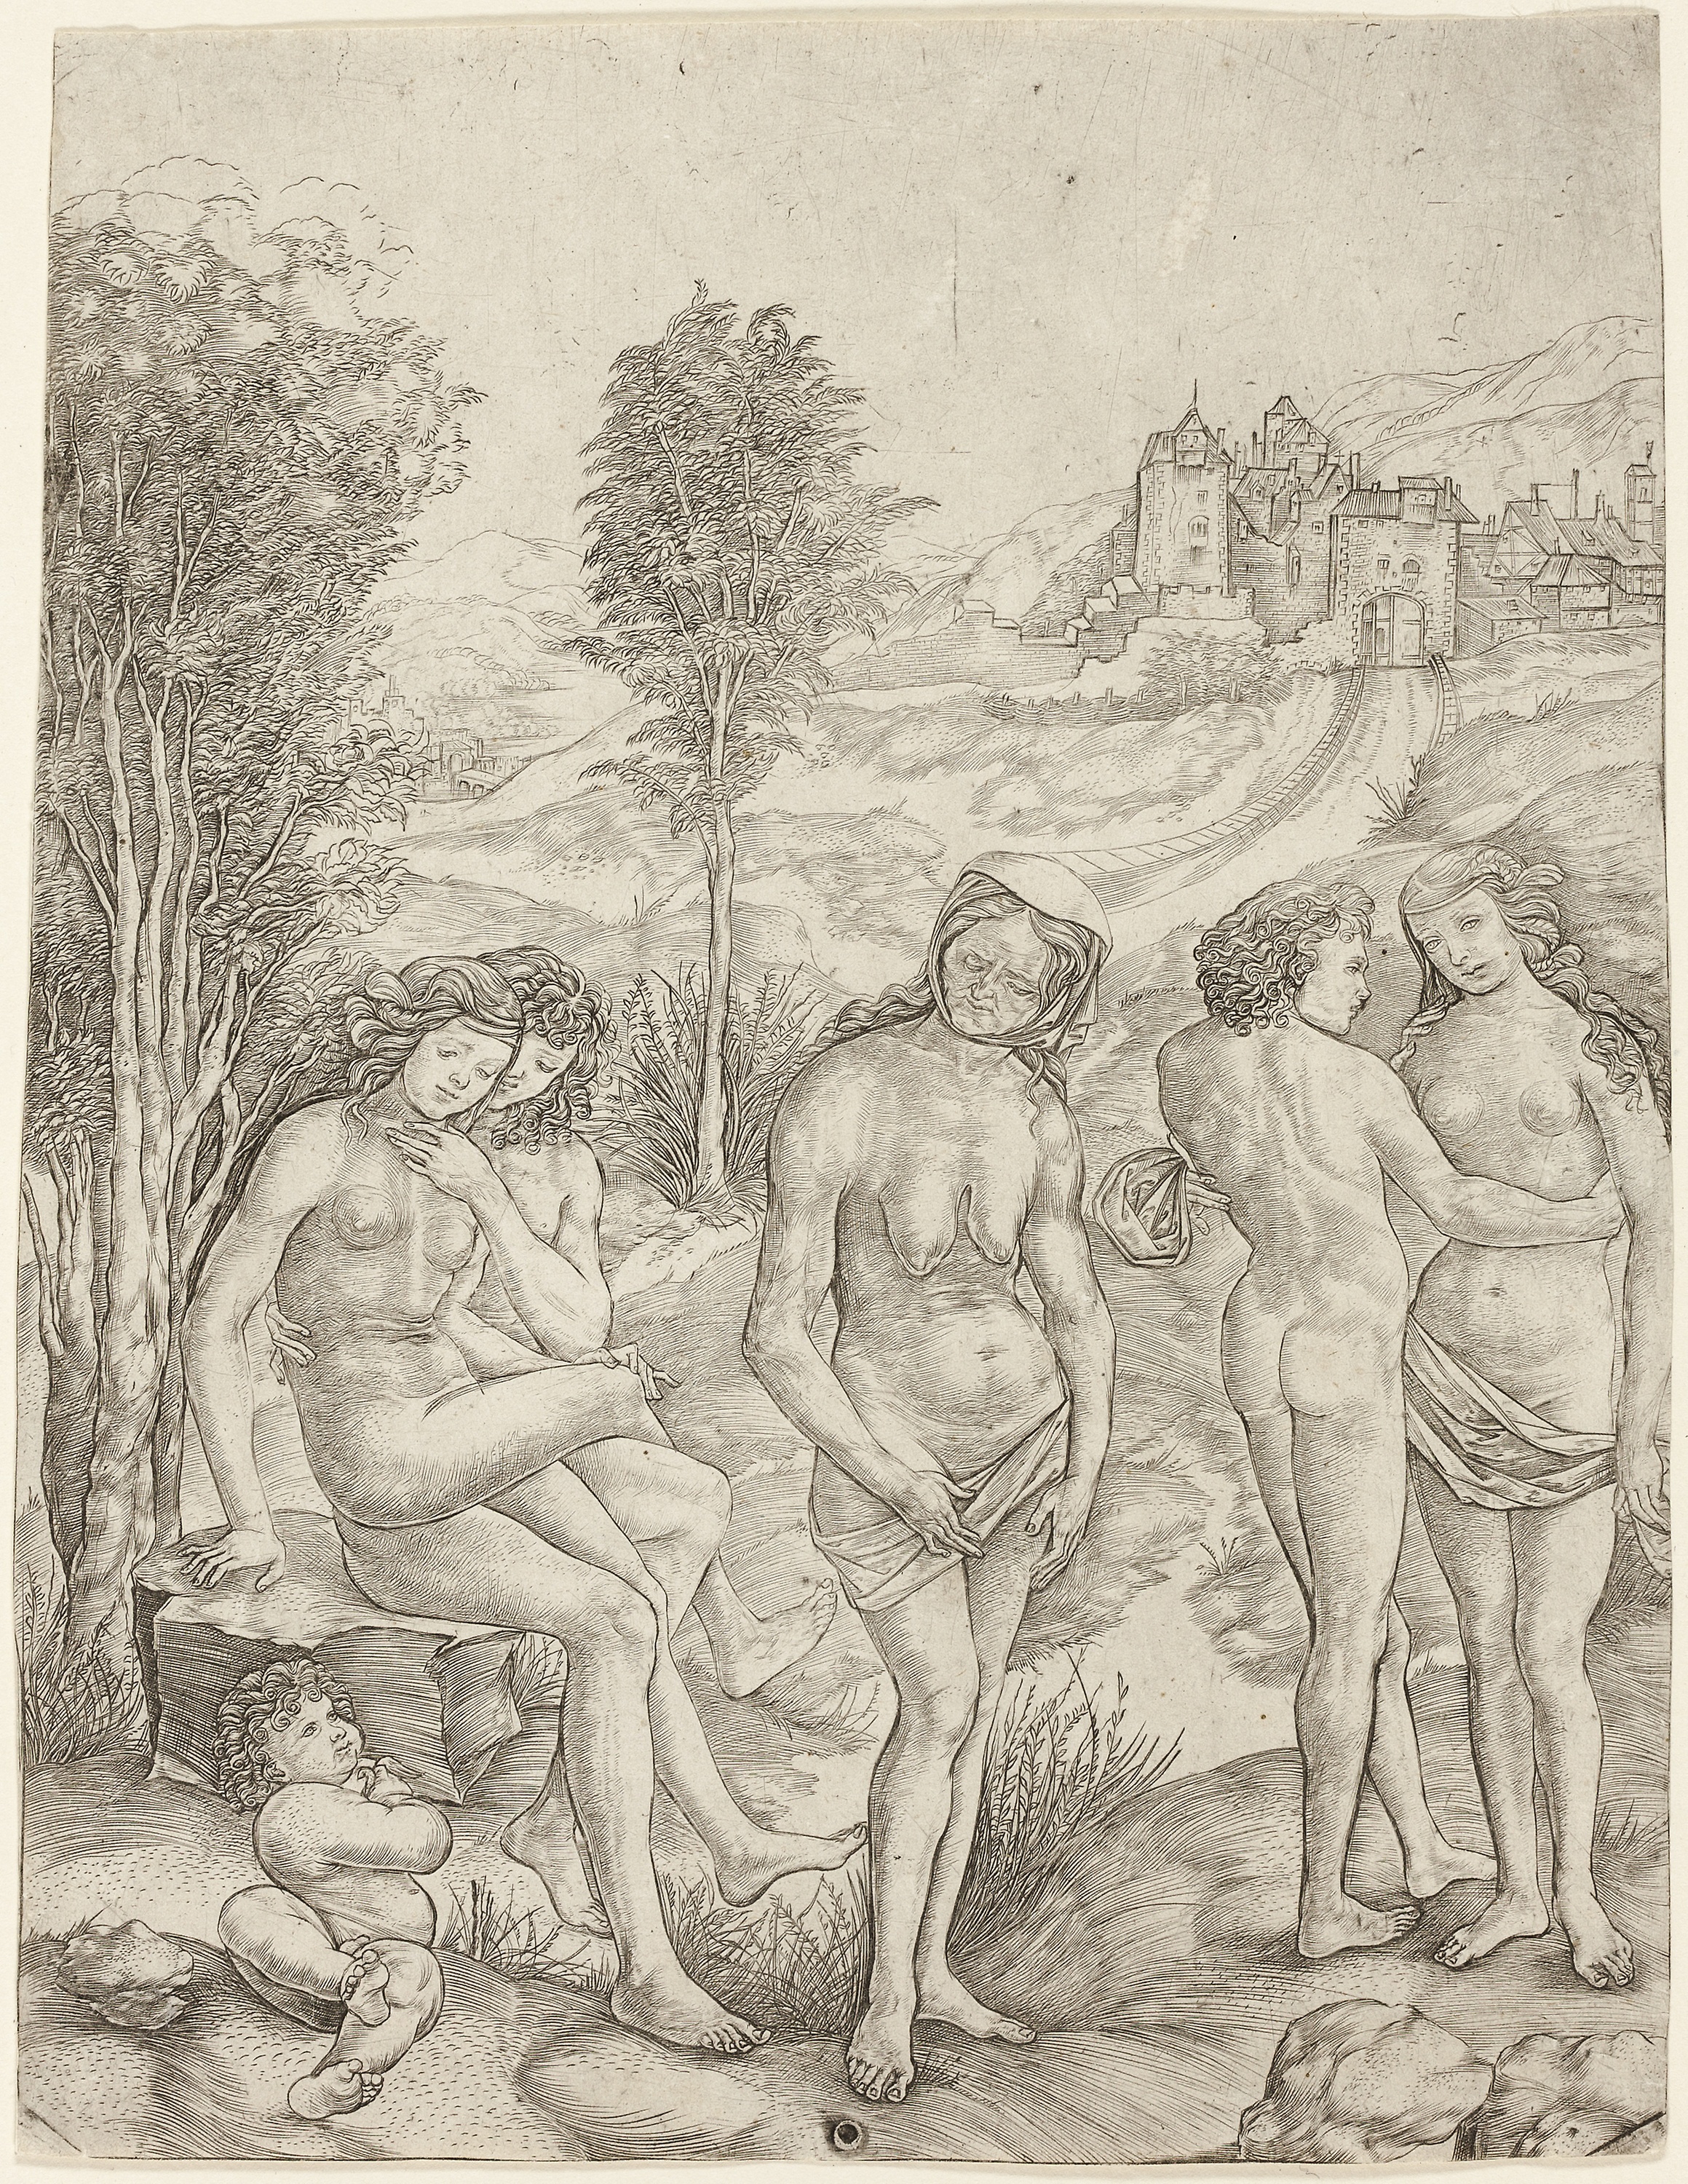
art, black and white, figure drawing, drawing, sketch, standing, human, artwork, mythology, tree, monochrome, visual arts, illustration, history, painting